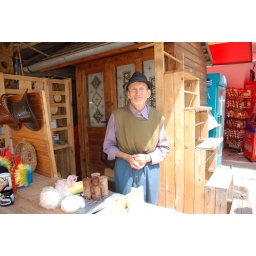
I bought the cheese in the pine containers from him. It was amazing. This was outside castle bran near Brasov.